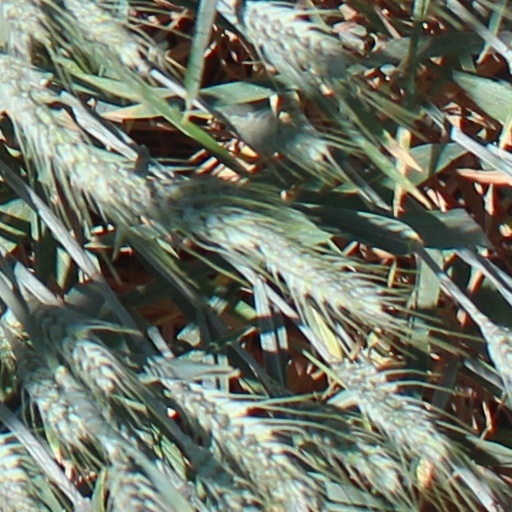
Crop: wheat